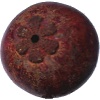
Label: mangostan